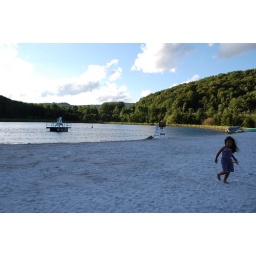
Amalia gives up her sand castle for a warm seat in the car.